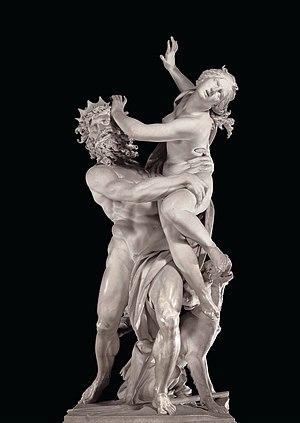
L'Enlèvement de Proserpine ou Le Rapt de Proserpine est une grande sculpture de marbre de style baroque de l'artiste italien Gian Lorenzo Bernini, dit Le Bernin, sculptée entre 1621 et 1622. Le Bernin avait seulement vingt-trois ans à son achèvement. La statue illustre l'épisode du « rapt de Proserpine », où Proserpine est enlevée et emmenée dans le monde souterrain par le dieu Pluton.
Perséphone, également intitulée dans ses premières versions Proserpina, est une pièce de théâtre d'André Gide. L'œuvre est, dès sa création le 30 avril 1934 à l'opéra de Paris, orchestrée par Igor Stravinsky pour un ballet classique mis en scène par Jacques Copeau, chorégraphié par Kurt Jooss, dans un décor et des costumes d'André Barsacq.
Le rapt de Perséphone, dans la mythologie grecque, ou rapt de Proserpine dans la mythologie romaine, est le récit de l'enlèvement de Coré par le dieu Hadès, de sa recherche désespérée par sa mère Déméter et de la solution adoptée, selon laquelle Coré, désormais Perséphone, reine des Morts, ne reste dans le monde souterrain qu'une partie de l'année.